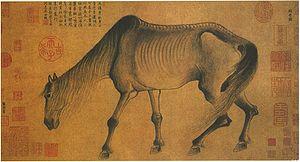
La dynastie Yuan, officiellement le Grand Yuan, est une dynastie mongole fondée par Kubilai Khan, le chef du clan des Bordjiguines, qui règne sur la Chine de 1279 à 1368. Elle vient à la suite de la dynastie Song, qui avait régné sur la Chine entre 960 et 1127, puis sur la Chine du Sud entre 1127 et 1279, et précède la dynastie Ming. Bien que les Mongols aient régné pendant des décennies sur des territoires incluant la Chine du Nord, ce n'est qu'en 1271 que Kubilai Khan proclame officiellement la fondation de sa dynastie en suivant la tradition chinoise, et la conquête de la totalité de la Chine n'est achevée qu'en 1279. Son royaume est, à ce moment-là, isolé des autres Khanats et contrôle la plus grande partie de la Chine moderne et de ses environs, y compris le territoire qui correspond actuellement à la Mongolie. C'est la première dynastie non-chinoise à gouverner toute la Chine et elle dure jusqu'en 1368, date à laquelle la nouvellement fondée dynastie Ming chasse les empereurs Mongols de Chine, ce qui oblige les Gengiskhanides à se replier dans leur patrie mongole, ou ils fondent la dynastie Yuan du Nord.
Cheval maigre est une peinture de cheval à l'encre de Chine sur rouleau de papier, réalisée par l'artiste Chinois Gong Kai. Peinture métaphorique, elle fait référence au contexte politique et à l'arrivée de la dynastie Yuan au pouvoir, en remplacement de la dynastie Song à laquelle Gong Kai est resté fidèle. Elle est conservée au musée municipal des beaux-arts d'Osaka, au Japon.
Gong Kai ou Kong K'ai ou Kung K'ai, surnom : Shengyu, nom de pinceau : Guiyan, peintre chinois du XIIIᵉ siècle, originaire de Huaiyin qui est une subdivision administrative de la province du Jiangsu en Chine, placé sous la juridiction de la ville-préfecture de Huai'an. Ses dates de naissance et de décès ne sont pas connues, mais il est défini comme actif vers 1260-1280.